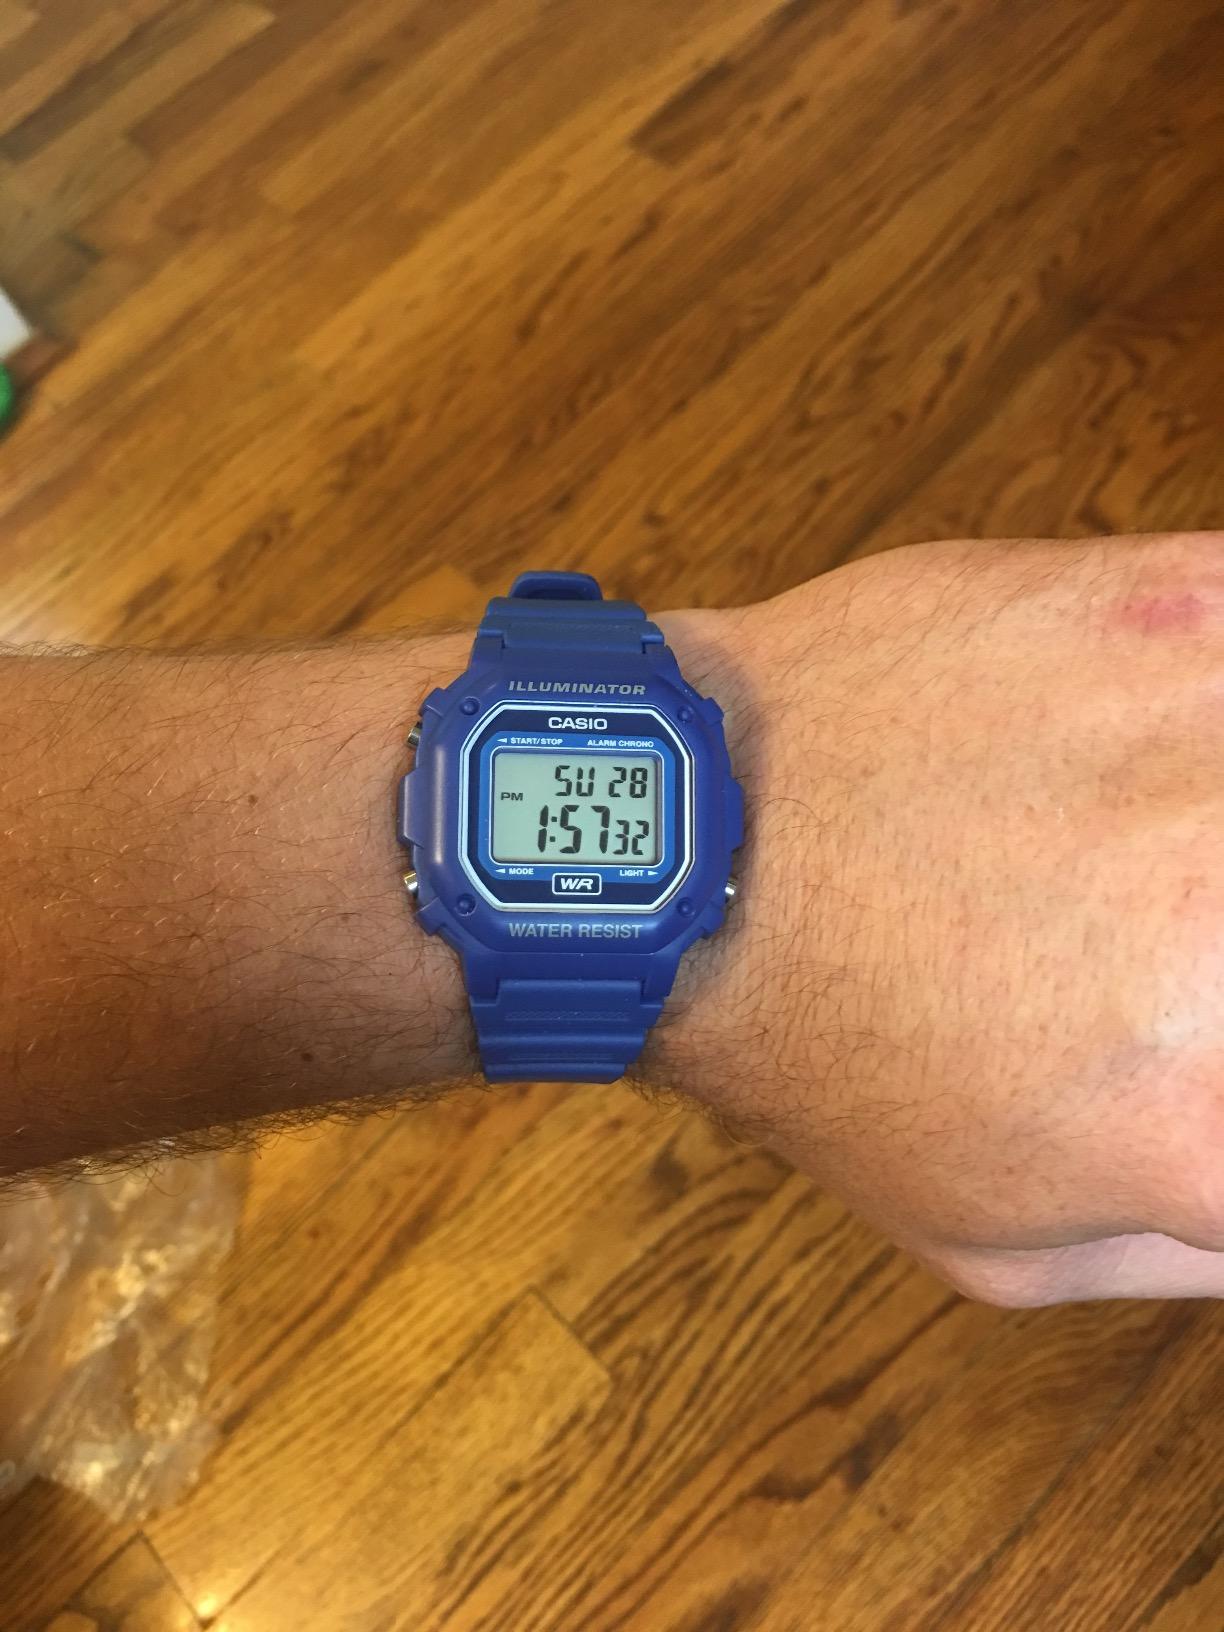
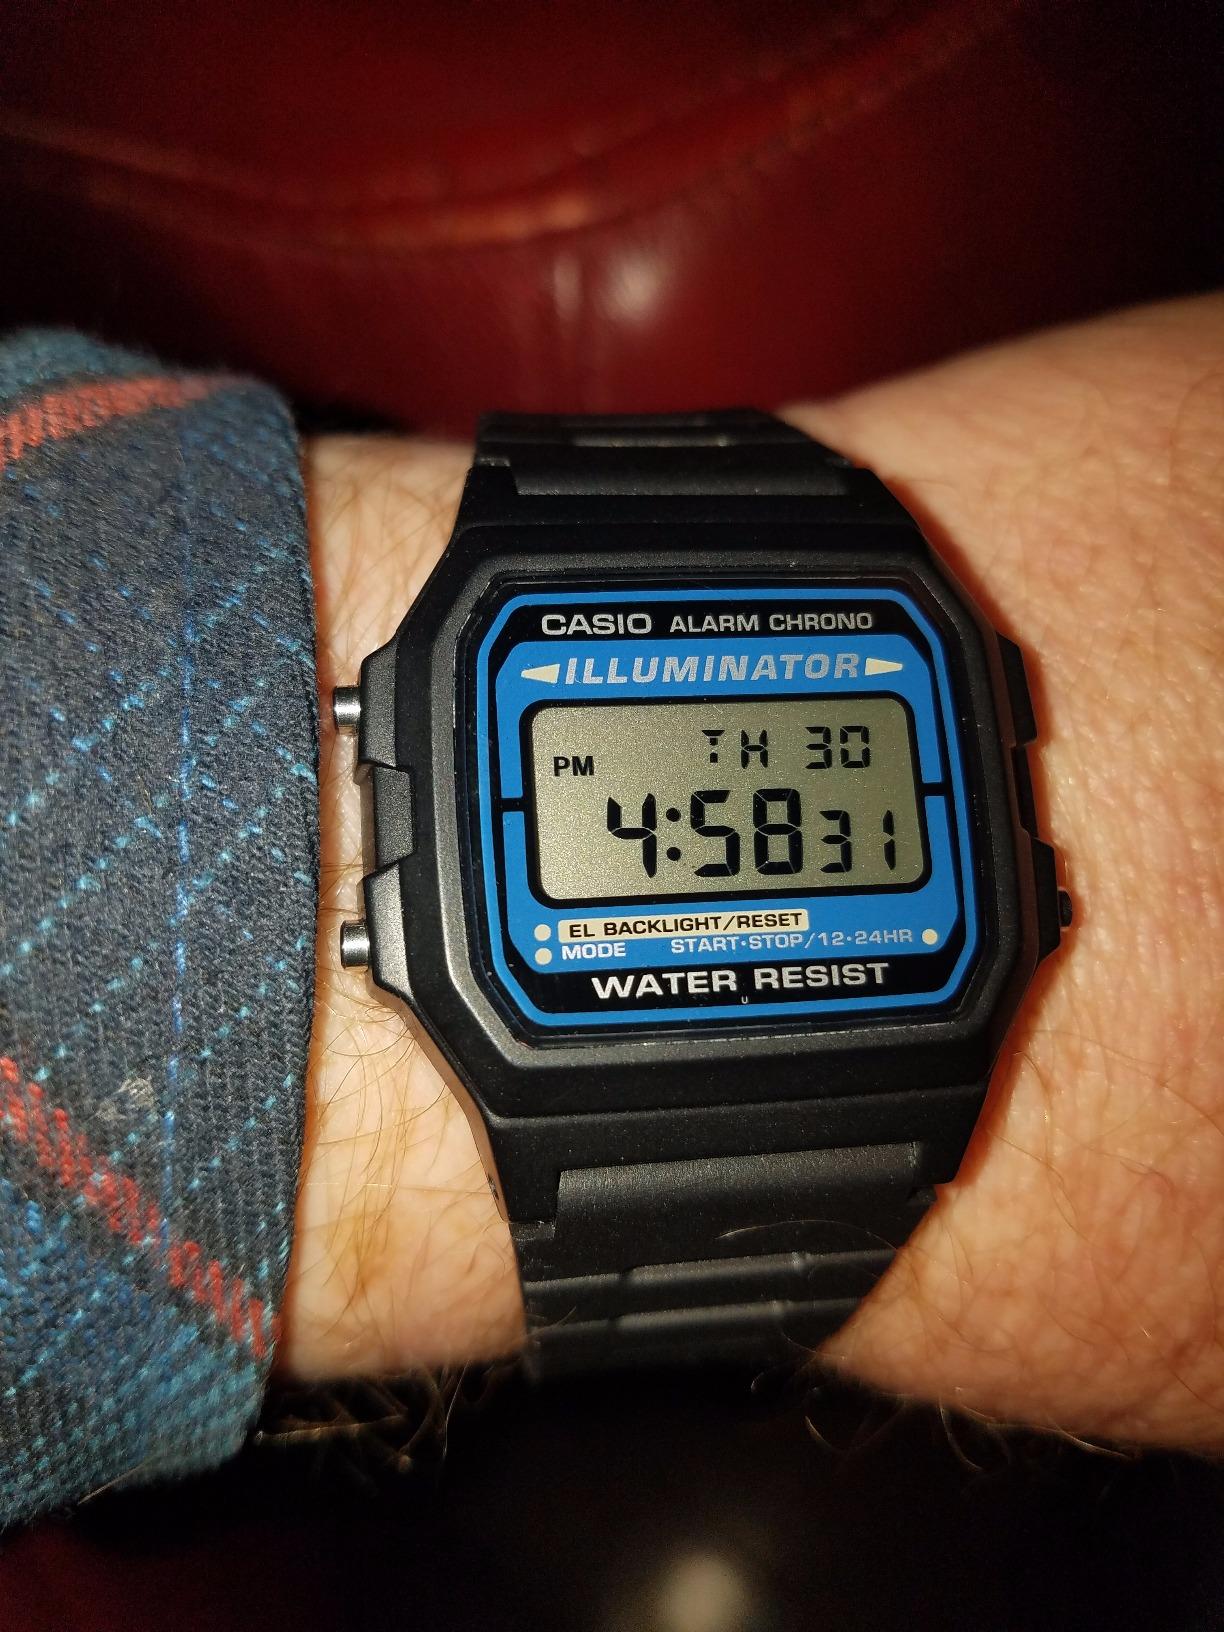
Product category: accessories_watch
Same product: no